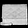
Label: Bag